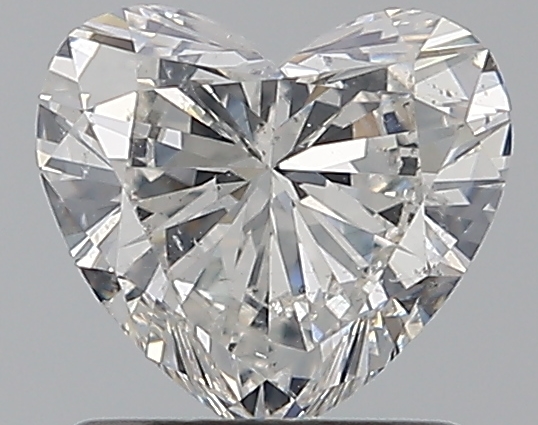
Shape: heart
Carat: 1
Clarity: SI2
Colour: G
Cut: EX
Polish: EX
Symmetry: VG
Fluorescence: N
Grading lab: GIA
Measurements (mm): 6.38 x 6.93 x 3.74